Ichinoya Tōtarō

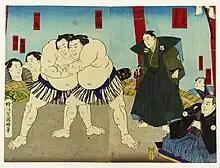
Ichinoya (left) faces Nishinoumi I (right) in a sumo match in 1887

was a Japanese sumo wrestler from Minamitsugaru District, Aomori Prefecture (now Inakadate, Aomori), Japan. His highest rank was "ōzeki". He is the third "ōzeki" from Aomori Prefecture and the first promoted at this rank in 55 years, after Akitsukaze's promotion in 1834.